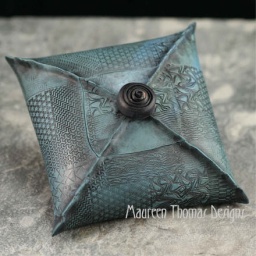
Polymer clay box inspired by Susan Hyde. Denim blue textured and antiqued give it a distressed look.